Palingsound

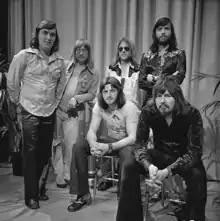
The Cats, regarded as the first palingsound band

Palingsound ('European eel sound') is the unique musical sound attributed to a subgenre of Dutch pop music called palingpop ('Eel Pop'). 'Palingsound' is also frequently used as a synonym for the genre palingpop as a whole. The term references the origin of many of the artists making music this way, the (eel) fisherman's town of Volendam. Palingsound refers to a smooth melodic and sometimes sentimental sound, with close vocal harmonies, combined with matching arrangements and a studio mixing style.